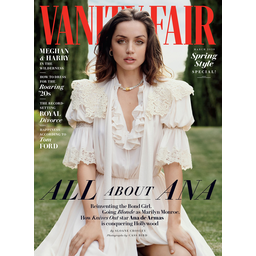
Label: paper